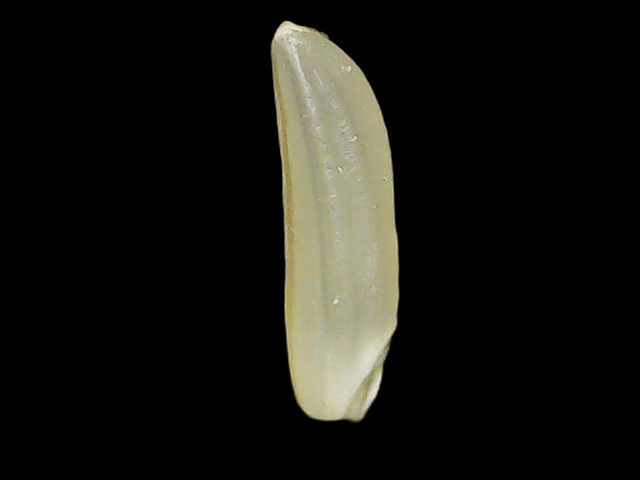
Rice variety: Binadhan25